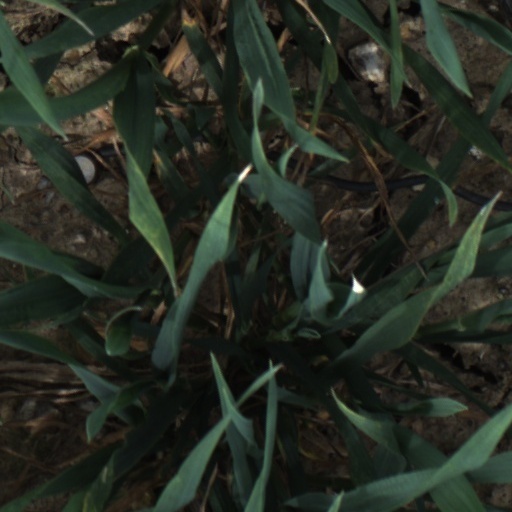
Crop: wheat